Mexican nobility

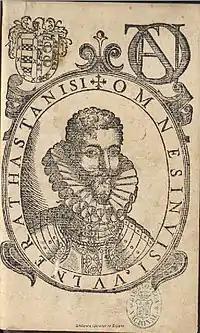
Don , the first American-born poet ever to be published, was an untitled Mexican noble.

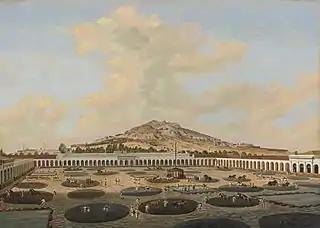

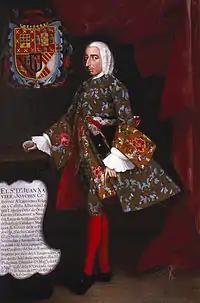
Portrait of ""Don Juan Javier Joaquín Gutiérrez-Altamirano de Velasco y Castilla, Albornoz, López de Legazpi, Ortiz de Oraa y Navarra Luna de Arellano, , , Perpetual and Hereditary Adelantado of Las Filipinas, etc.."" by Miguel Cabrera, c. 1752 (Collection of the Brooklyn Museum)

The Spanish conquest of present-day Mexico brought with it the implementation of its political, religious, economical and social system, which included the legal division of society between nobles and plebeians (""sociedad estamental"," see Estates of the realm), a system which subsisted during the entirety of Spanish rule (in present-day Spain the distinction was only abolished at the second half of the 19th century). In addition to the pre-existing families belonging to ancient indigenous nobility, new ones were added, including European families whose nobility was pre-existing prior to their arrival to the Americas, and others whose nobility was gained through the available resources of the day, including participation in the conquest, founding and settling of the "Indies" and thus became the elite "Hidalgos de Indias" (as determined in the "Ordenanzas de Segovia", promulgated by King Philip II in 1573). In this process, the conquistadors, founders, first settlers, and all their male but also female descendants, received recognition of the same noble condition as their European and indigenous counterparts (""hijosdalgo y personas nobles de linaje y solar conoçido""), forming a diverse and multicultural elite that has been known to historians as ""Nobleza de Indias"", or ""Nobility of the Indies"". Nobles from both ethnic extractions shared territorial, political and military power, and participated together in religious and public ceremonies, nevertheless, marriages between both groups where rare after the 16th century, with both units responding to different interests and unique set of traditions. In most cases, the "noble class" was formed by provincial hidalgos of Spanish extraction who held local political and military power, and whose fortunes varied greatly from one territory to another, depending on the local resources and opportunities for production and commerce.